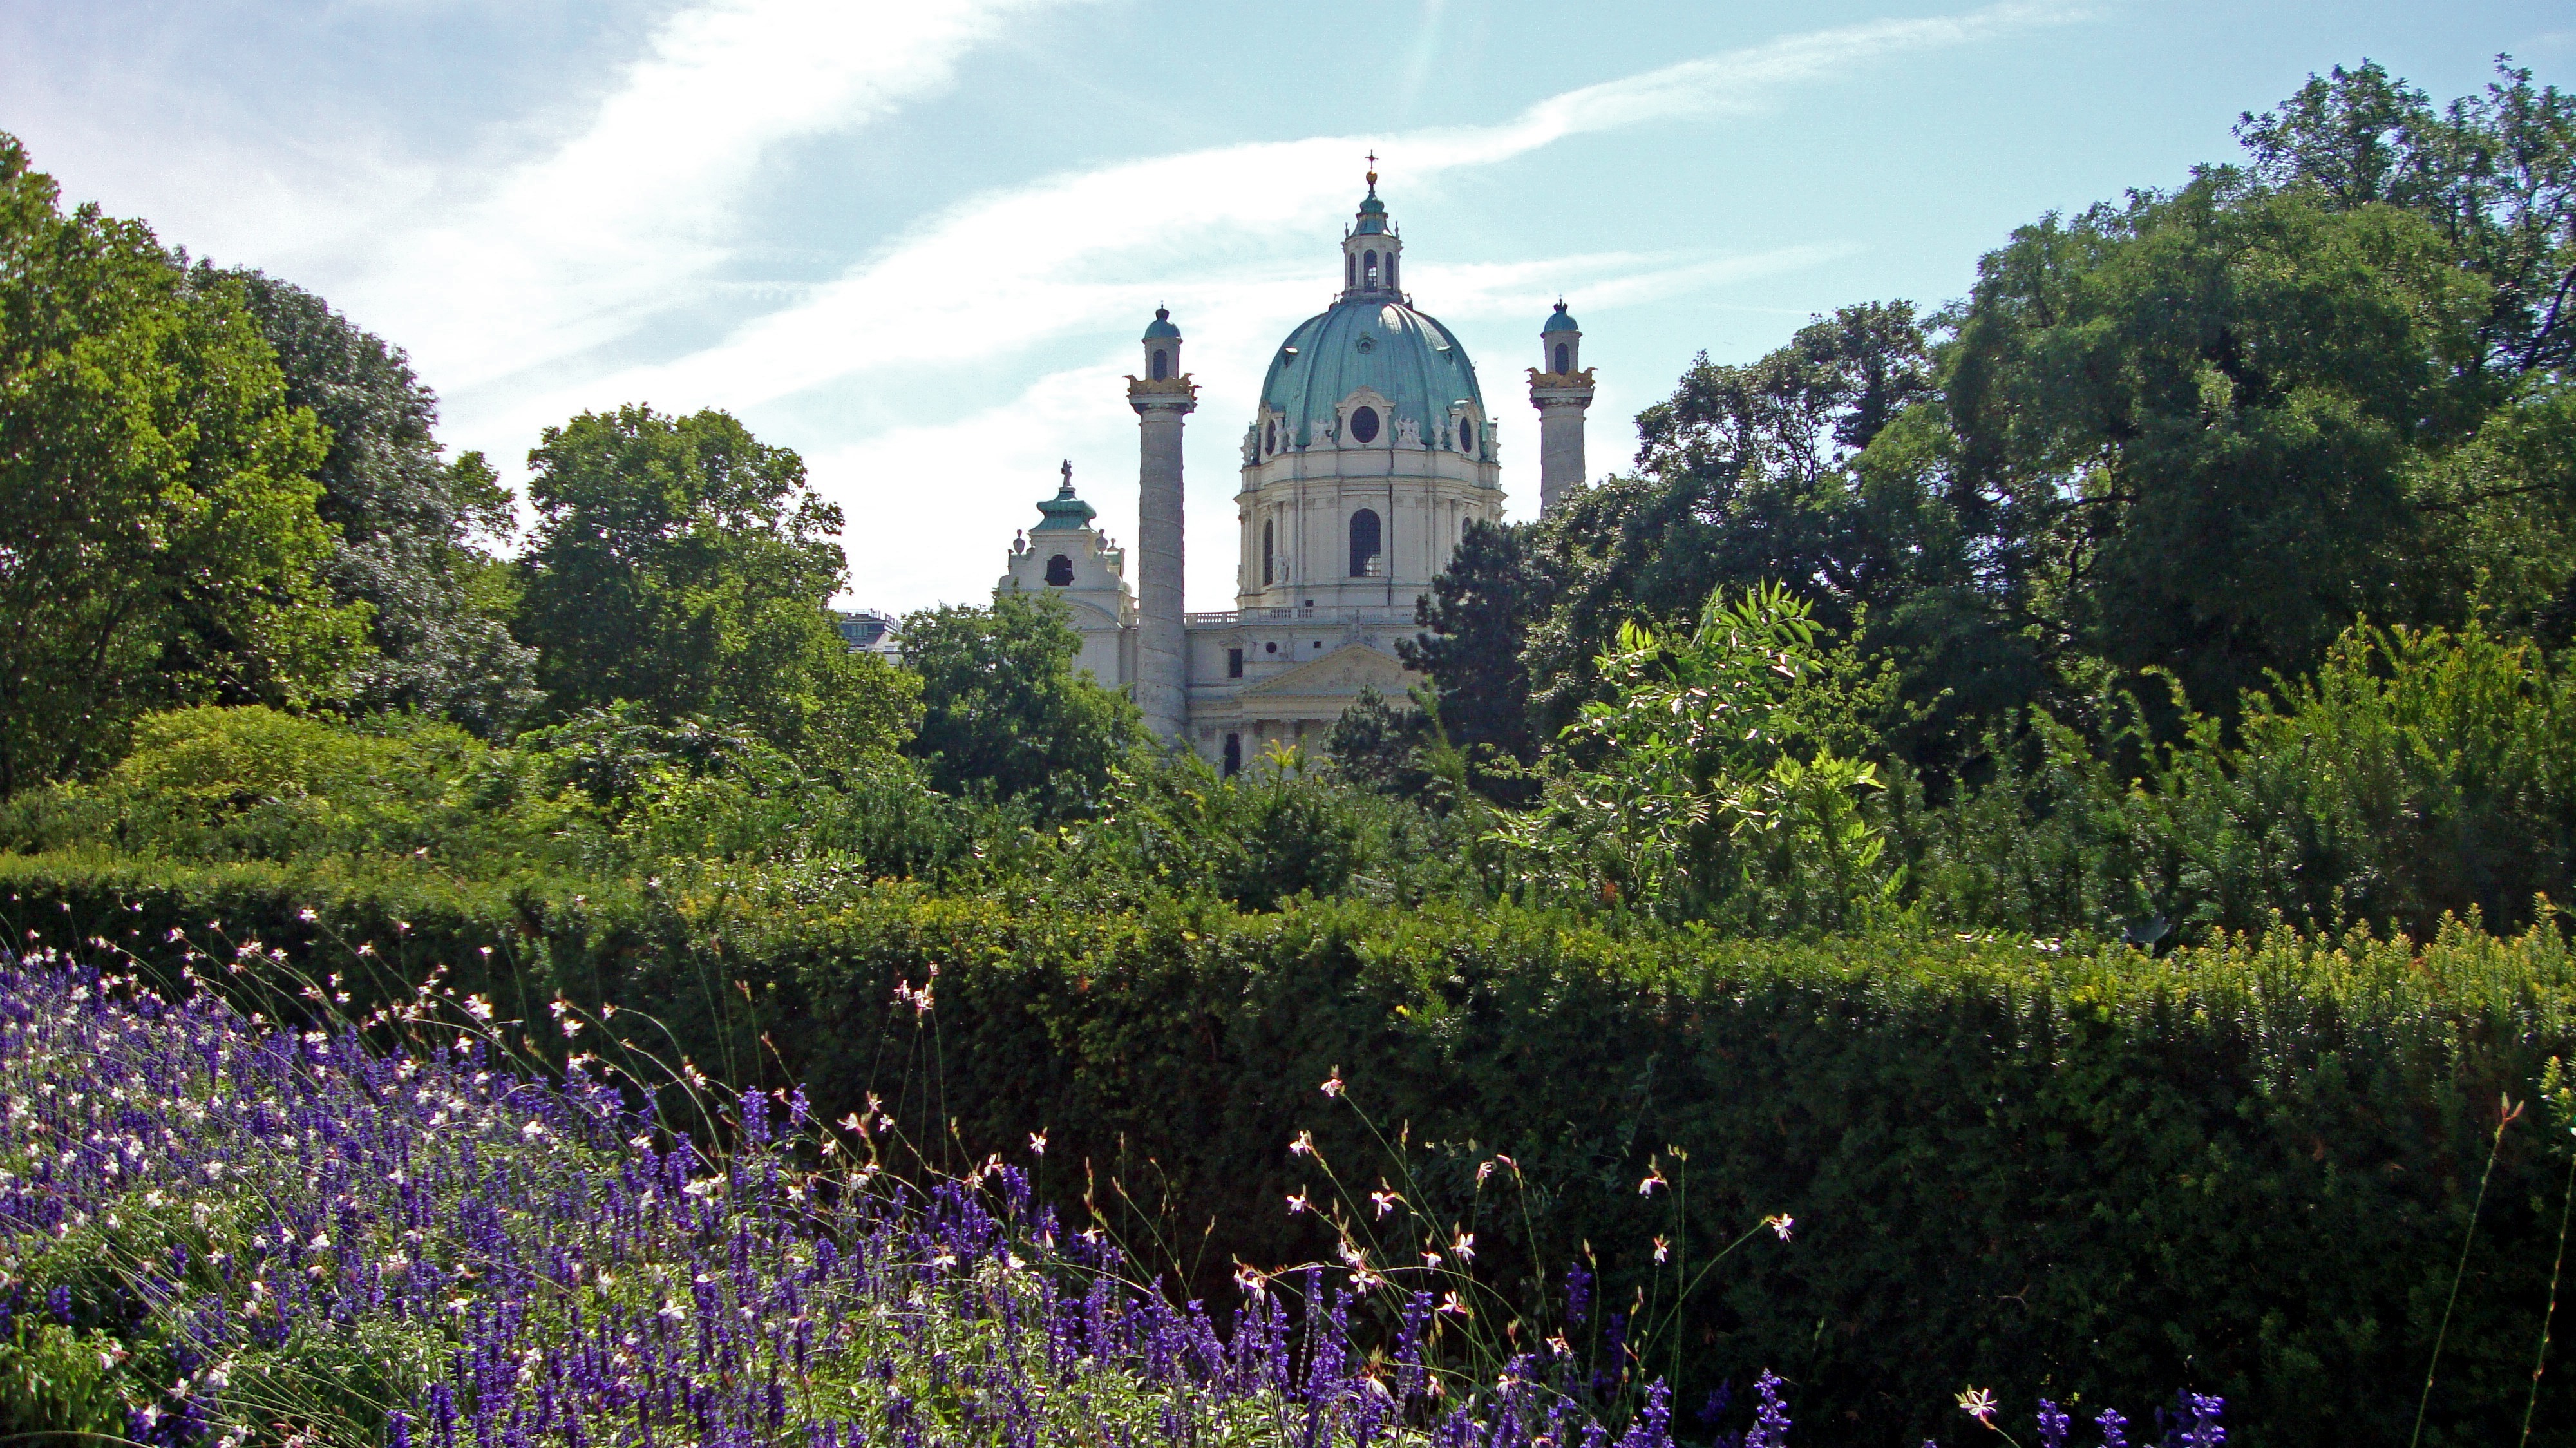
landscape, architecture, meadow, flower, building, chateau, europe, park, church, cathedral, historic, garden, austria, vienna, gardens, historical, dome, baroque, karlskirche, karlsplatz